Paradise Airlines Flight 901A

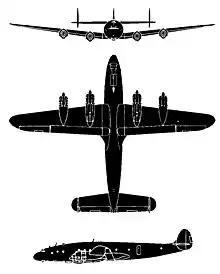
Diagram showing the shape of an aircraft from the front, top, and side

After cancelling flights immediately after the crash, Paradise Airlines resumed flights to Lake Tahoe on the morning of March3, two days after the accident. The FAA immediately ordered an emergency suspension of all flights by the airline, which took effect at noon on March 4. The suspension order said that the airline had shown "a lack of ability and qualifications to conduct a safe intrastate common carrier passenger operation". The agency said that the airline could appeal the suspension, but that in the meantime, it could not conduct flights until a decision was made on the appeal. FAA Regional Director Joseph Tippets said the agency was being so strict with the airline because Flight 901A had been dispatched on its fatal flight at a time when the weather conditions at the destination airport would not have permitted a safe landing. He said that the same day, the airline had also allowed its other aircraft to take off from Tahoe Valley Airport when the local weather conditions prohibited it. Both planes had been flying in conditions where icing would have been likely, but neither of them were equipped with wing de-icing equipment. Instead, the front edges of the wings of the two aircraft had simply been painted black, which made it look like they had de-icing equipment installed.